An Introduction to Animals and Political Theory

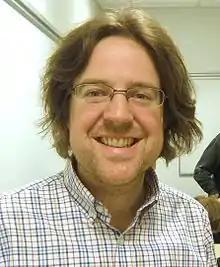
"An Introduction to Animals and Political Theory" is the first book by Alasdair Cochrane.

"An Introduction to Animals and Political Theory" begins by discussing the history of animals in political theory before considering the approaches taken to the status of animals by five schools of political theory: utilitarianism, liberalism, communitarianism, Marxism and feminism. The final chapter outlines Cochrane's own approach, which he situates between liberalism and utilitarianism.